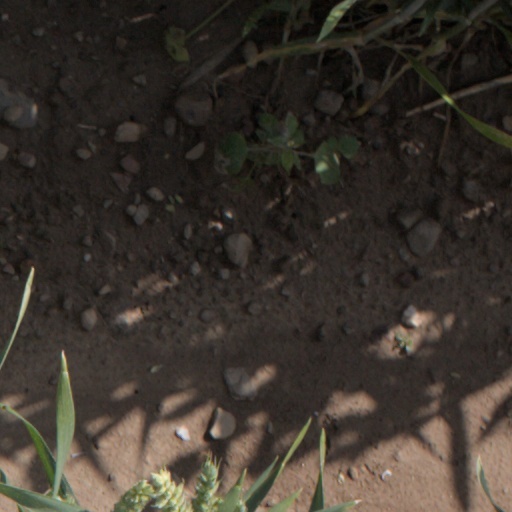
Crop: wheat